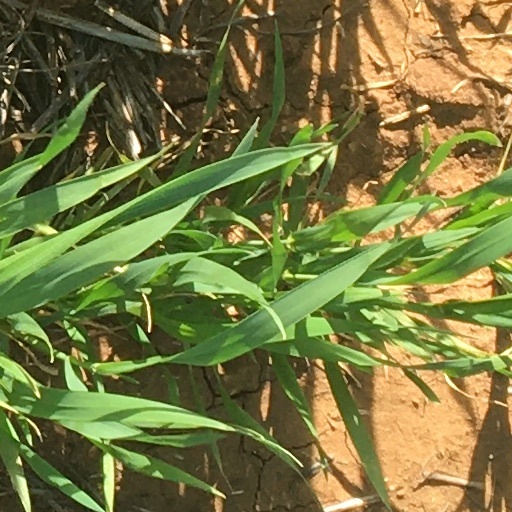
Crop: wheat